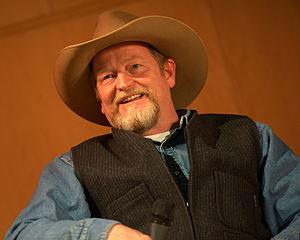
Craig Johnson, romancier américain, lors d'une rencontre à la Médiathèque José-Cabanis de Toulouse.